Aleksandar Borković

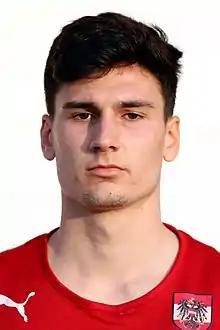
Borković with Austria U18 in 2017

Aleksandar Borković (born 11 June 1999) is an Austrian professional footballer who plays for Sturm Graz.